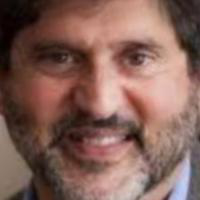
Age group: age 41-55